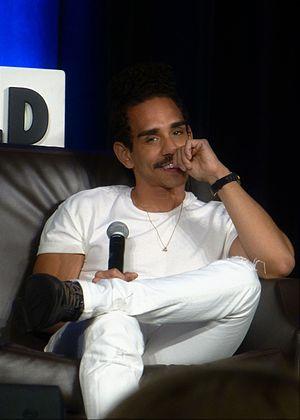
Raymond Santiago dit Ray Santiago, né le 15 juin 1984 dans le Bronx, est un acteur, producteur et réalisateur américain d'origine portoricaine.
Ash vs. Evil Dead est une série télévisée américaine créée par Sam Raimi faisant suite à la trilogie Evil Dead et diffusée aux États-Unis entre le 31 octobre 2015 et le 29 avril 2018 sur Starz et simultanément au Canada sur Super Channel.